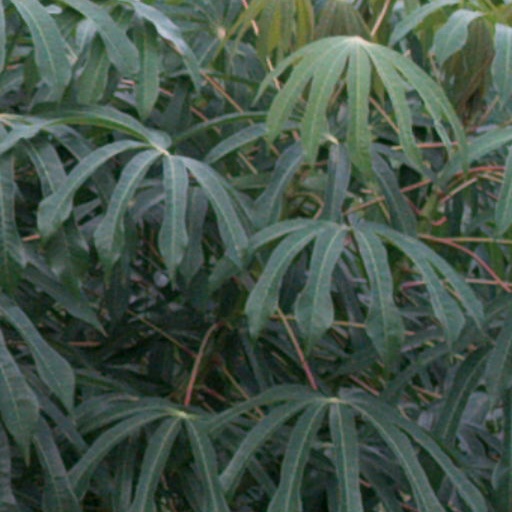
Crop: cassava